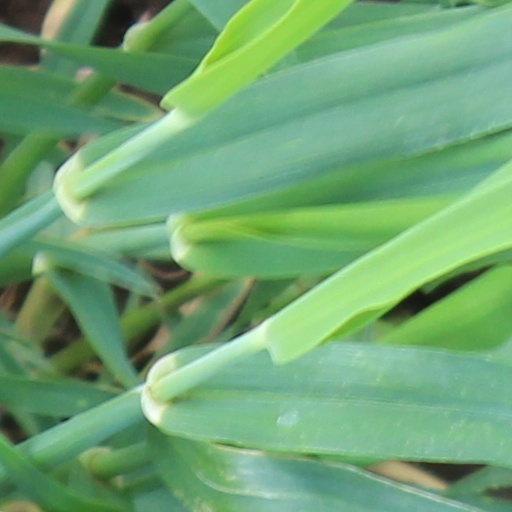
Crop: wheat